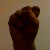
The image shows a hand gesture representing the letter 'S' in Indian Sign Language.